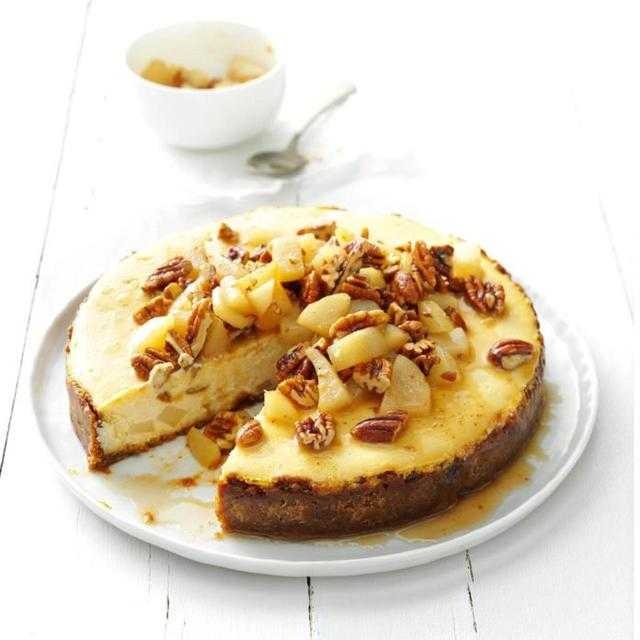
Label: Pear